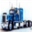
Label: truck